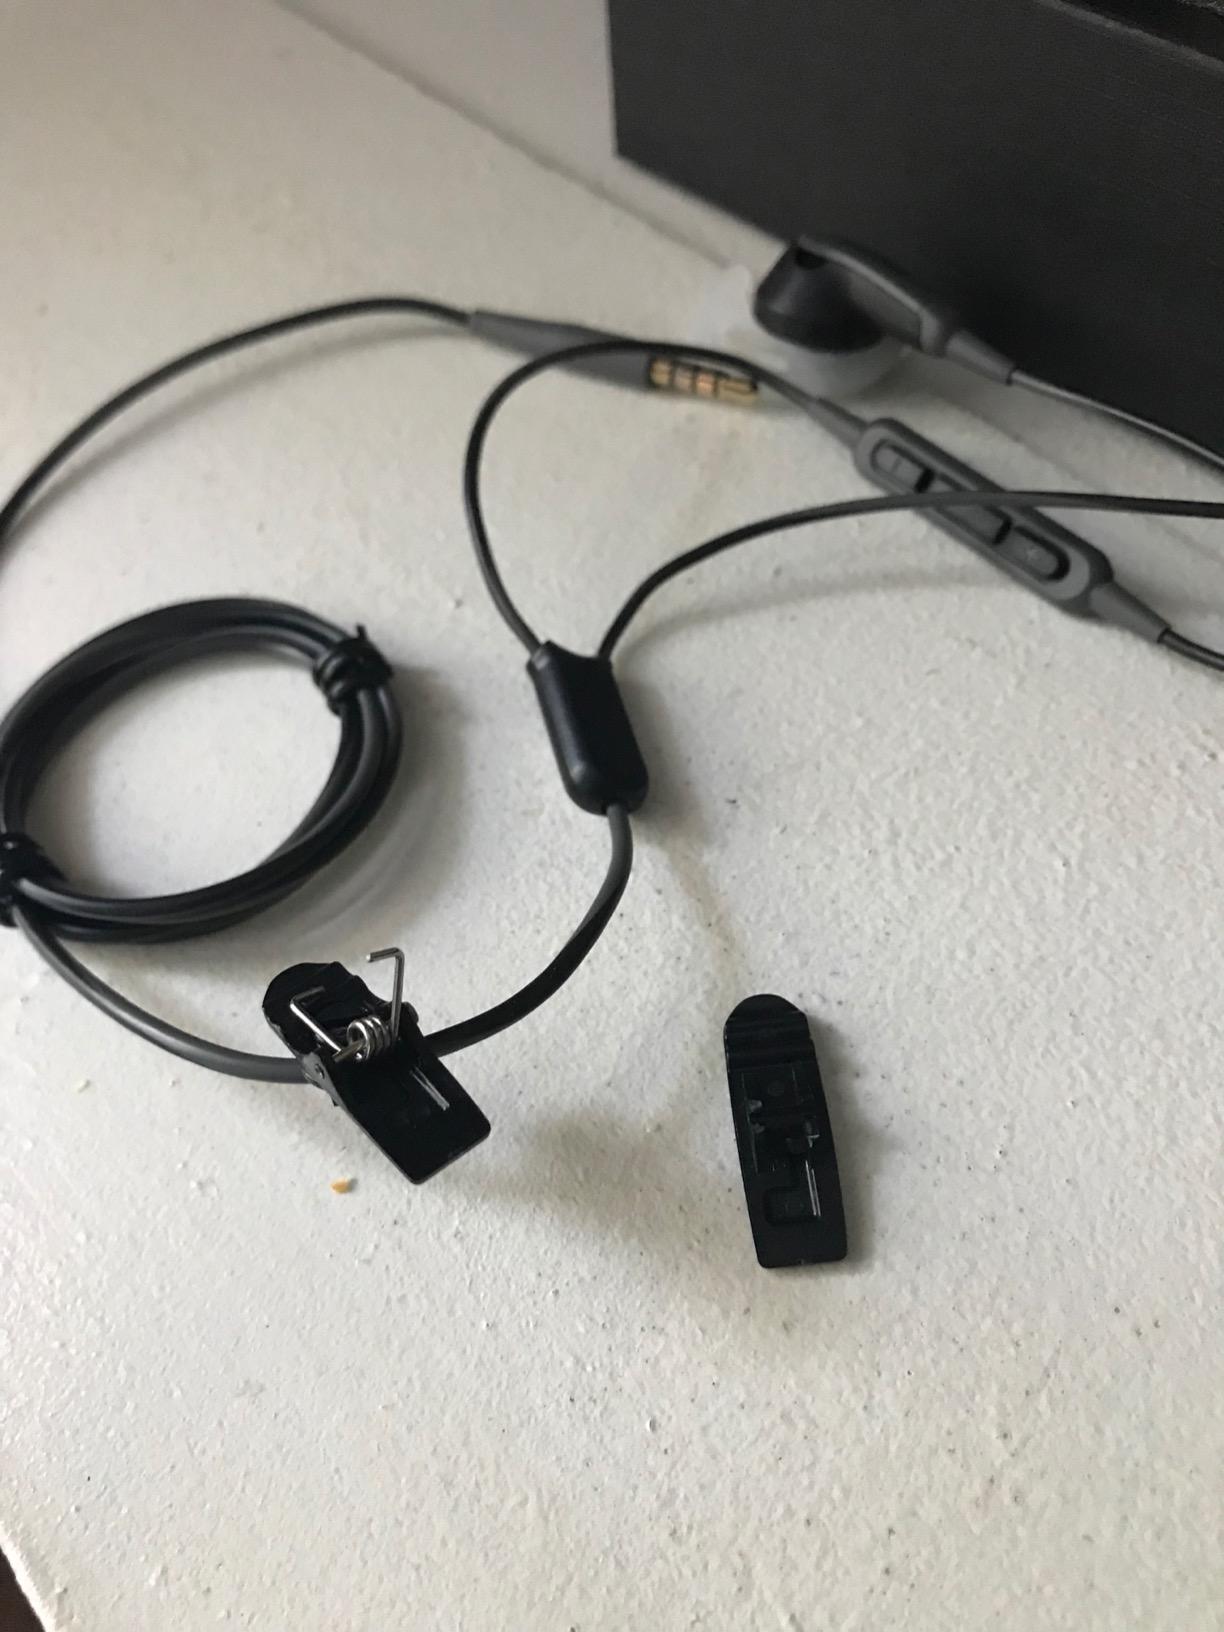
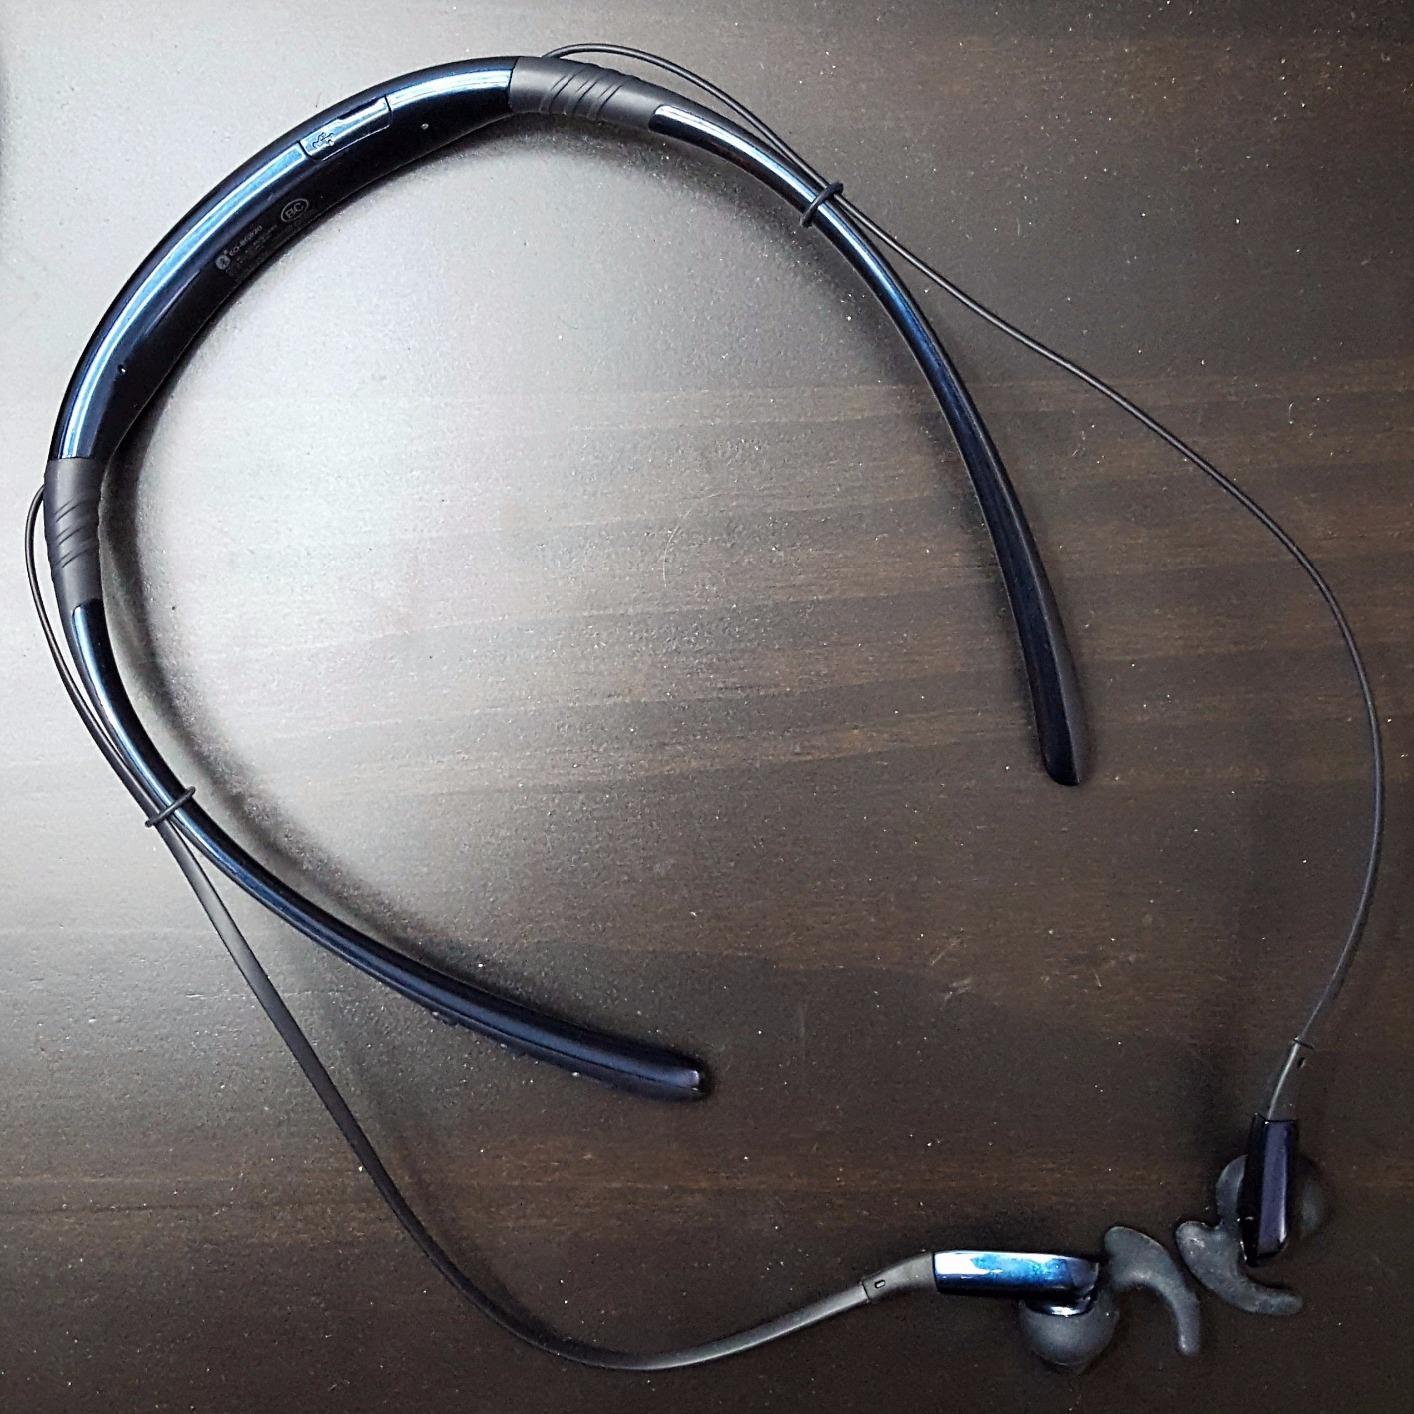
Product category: headphones
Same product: no